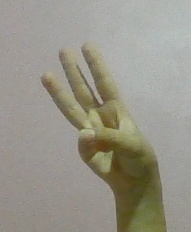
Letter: thaa